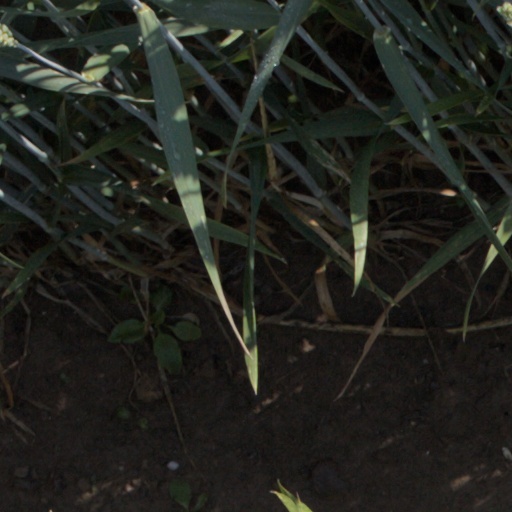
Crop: wheat